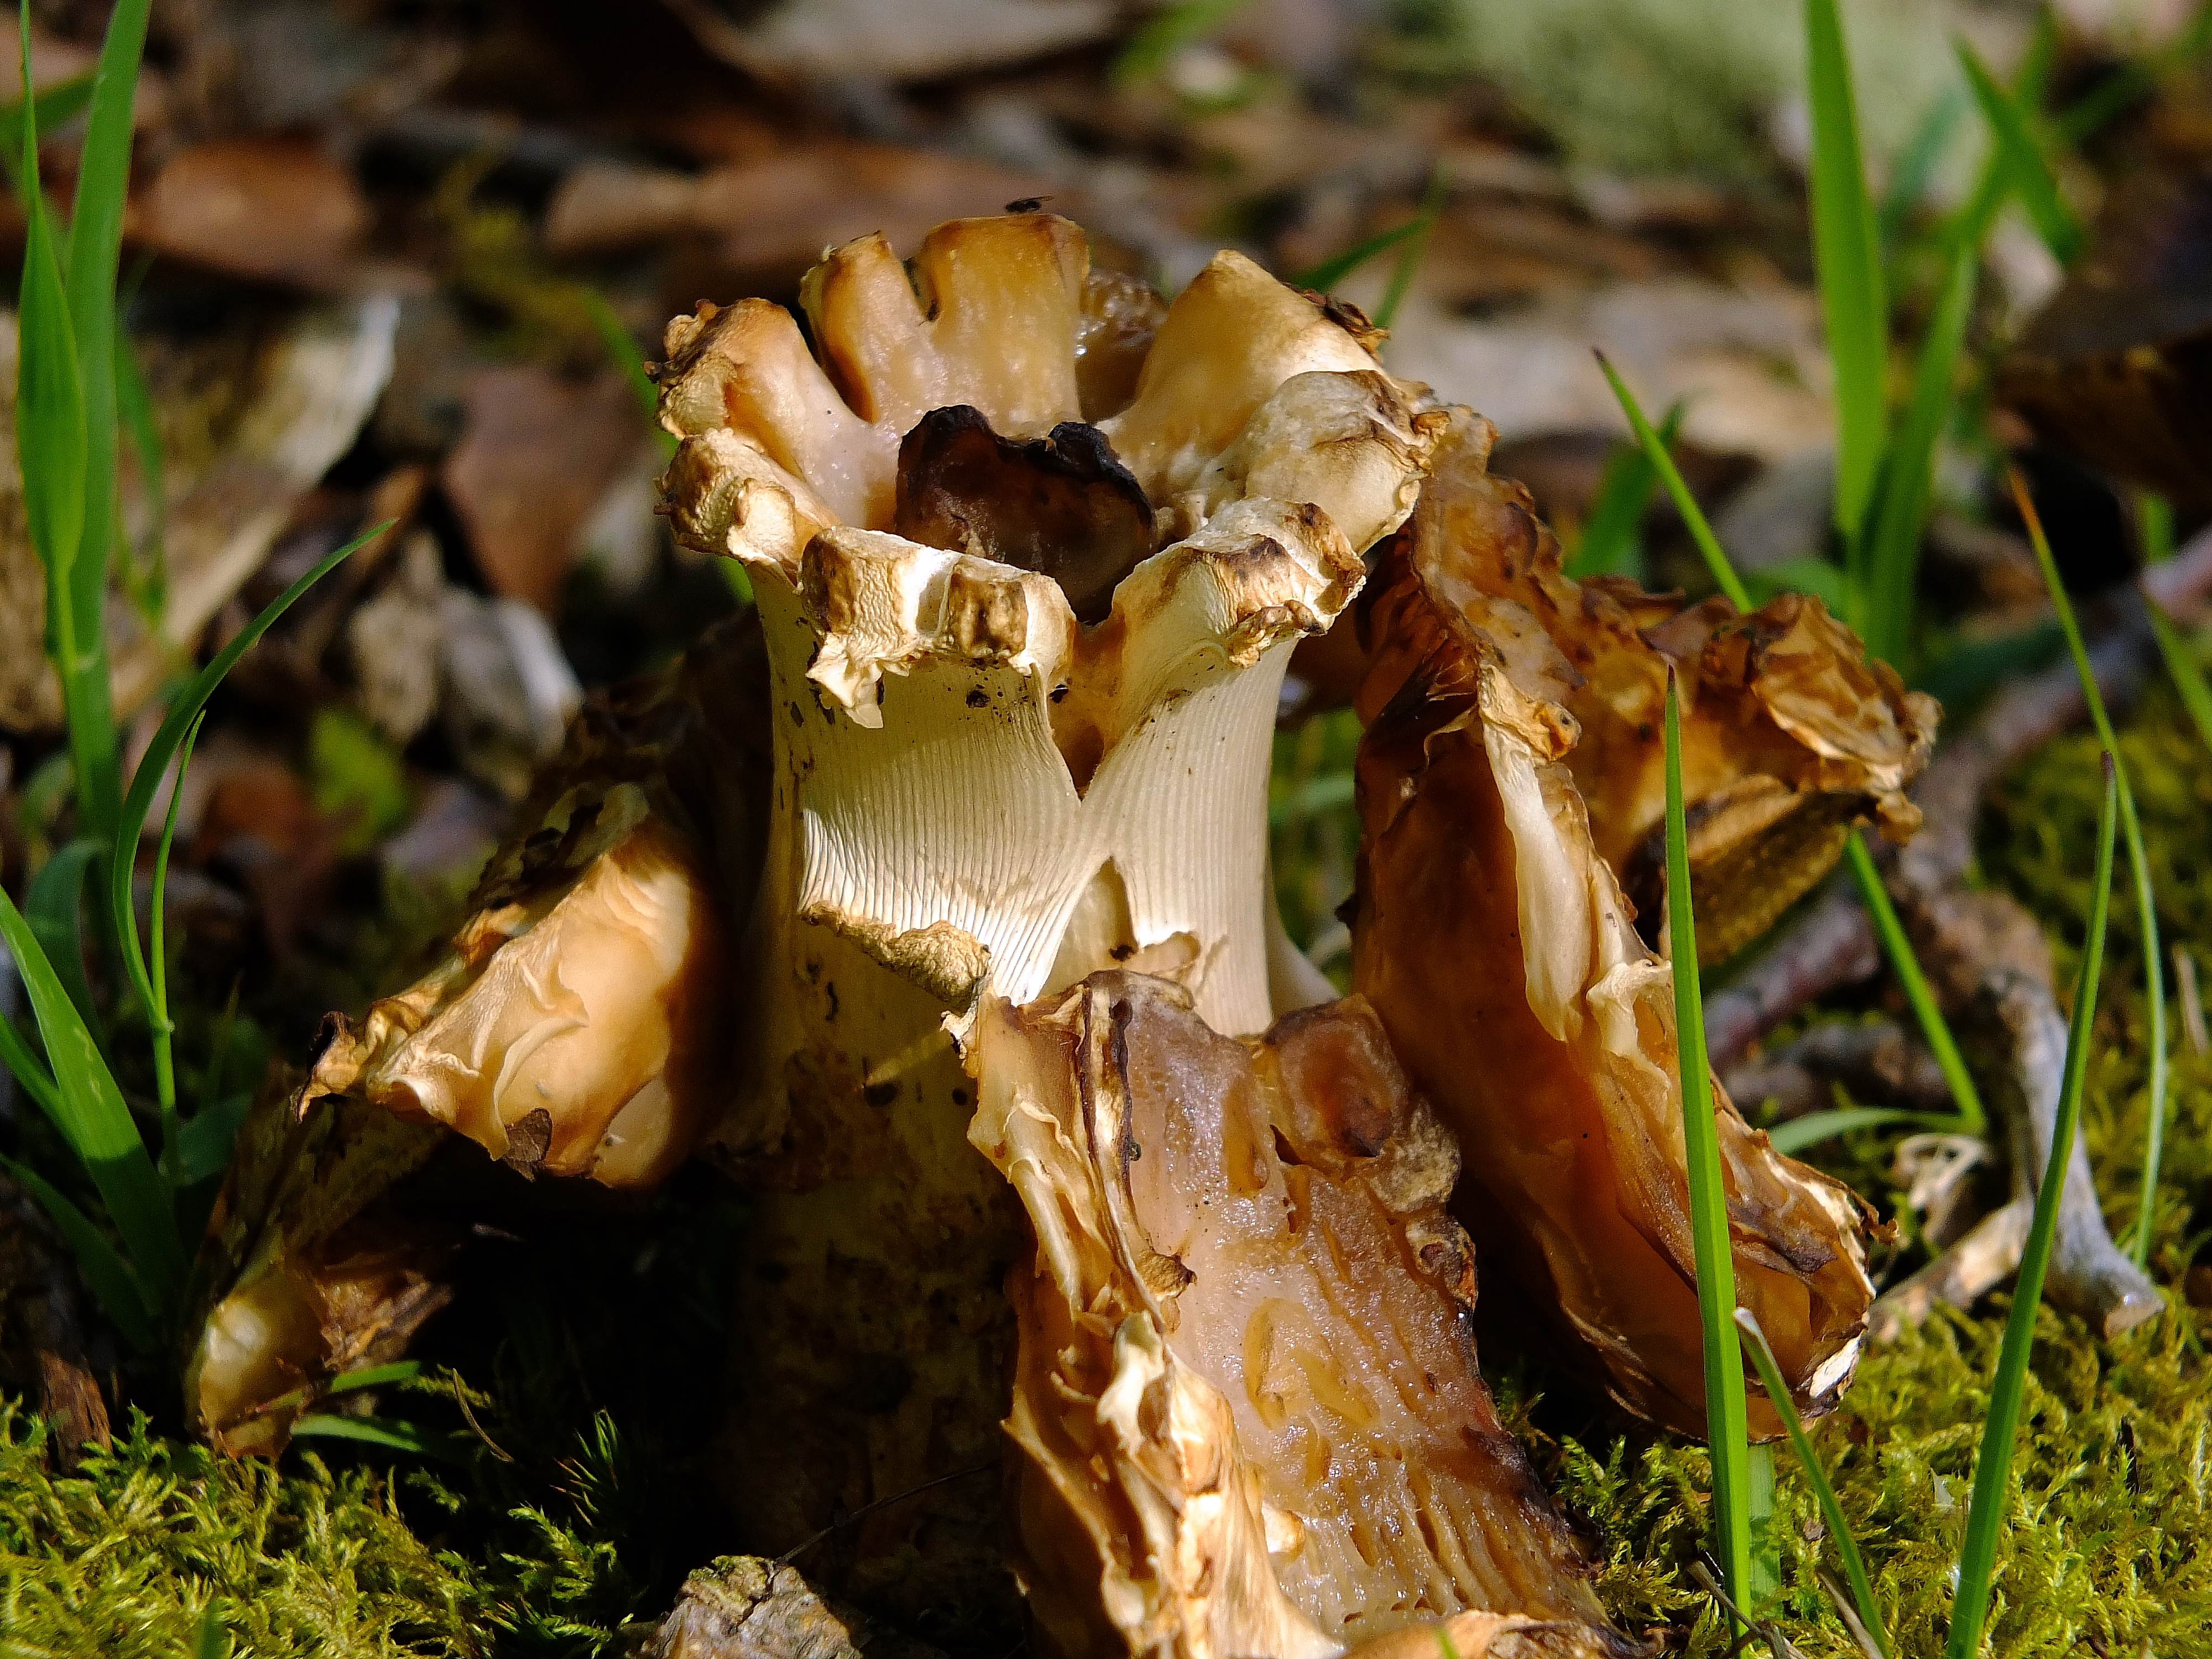
tree, nature, forest, plant, leaf, flower, produce, macro, autumn, soil, mushroom, flora, flowers, fungus, mushrooms, naturaleza, flores, galicia, setas, woodland, bolete, auriculariales, espana, ggl1, gaby1, redondela, fujifilmxs1, agaricus, macro photography, matsutake, oyster mushroom, edible mushroom, agaricomycetes, agaricaceae, penny bun, auriculariaceae